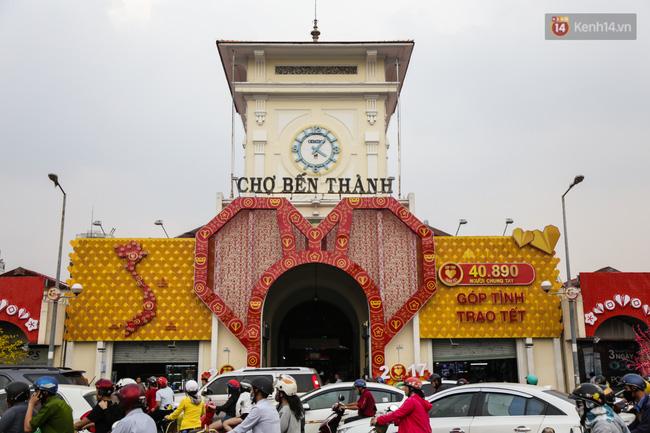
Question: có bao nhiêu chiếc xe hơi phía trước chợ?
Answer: có bốn chiếc xe hơi phía trước chợ